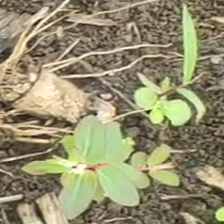
Weed species: Choti_dudhi_(Euphorbia_hirta)